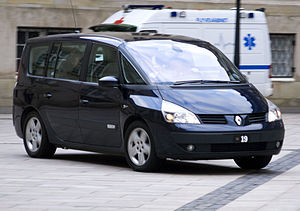
MPV
Renault Espace
Kongehusets køretøj ""Krone 19""; en Renault Grand Espace IV.
MPV, Multi Purpose Vehicle, er en personbil, der er en blanding mellem en minibus og en forvokset stationcar. Denne type bil har mange praktiske fordele, stor plads, mange sæder og let ind- og udstigning, der især tiltaler børnefamilier.